Franciscus Patricius

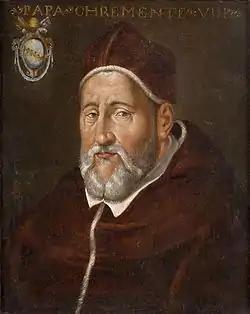
Portrait of Pope Clement VIII, Patricius' patron.

Patricius's academic career finally peaked thanks to the benevolence of Cardinal Ippolito Aldobrandini, who invited him to Rome in October 1591. In January 1592 Aldobrandini was elected Pope and took the name Clement VIII. He gave an enthusiastic welcome to the scholar who arrived in Rome on 18 April 1592. At the Sapienza University of Rome a chair for Platonic philosophy was created for Patricius. The professor had his residence in the house of Cinzio Passeri Aldobrandini, who was a nephew of the Pope and a well-known patron and was raised to Cardinal in 1593. On 15 May, he gave his inaugural lecture on Plato's "Timaios" "to a large audience. The allowance granted to him - 500 ducats basic salary, with allowances a good 840 ducats" - was the highest on the Sapienza. It was a sign of the special papal favor that the Platonist received. Among his listeners and interlocutors was Torquato Tasso, now living in Rome, who did not regret the conflict in Ferrara.